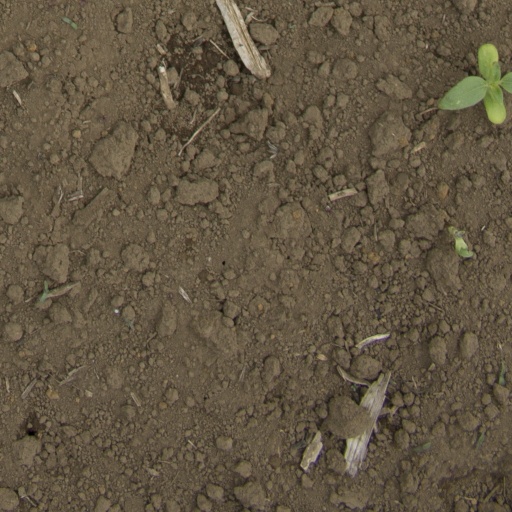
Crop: Jerusalem artichoke